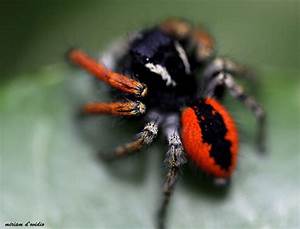
Label: spider